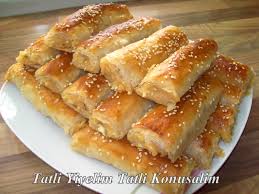
Yemek: borek